De Montfort University

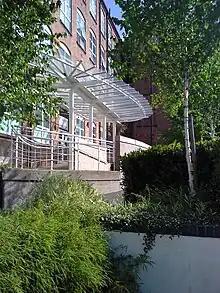
The Clephan building, home to the former Faculty of Humanities

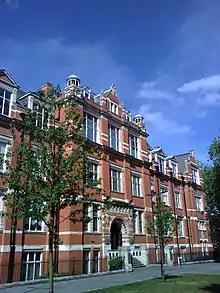
The Hawthorn Building, home to the Faculty of Health and Life Sciences

Created from a merger of the previous Faculty of Art and Design and the Faculty of Humanities, the Faculty of Art, Design and Humanities offers traditional humanities subjects including English and History, as well as more design based courses in areas such as Architecture and Fine Art.